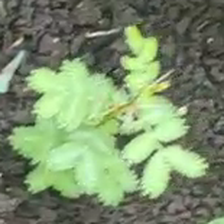
Weed species: Dwarf_cassia_(Chamaecrista pumila)